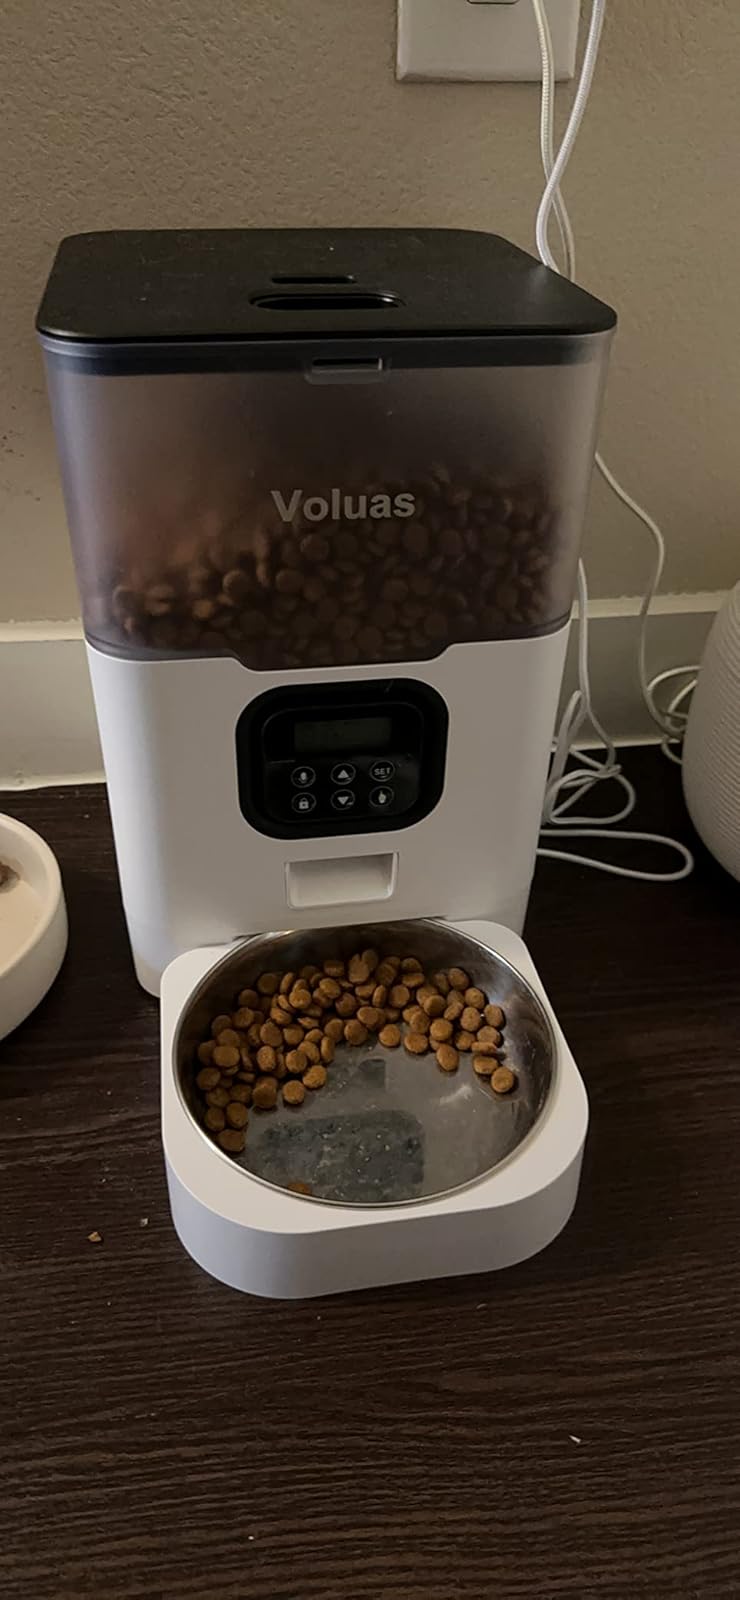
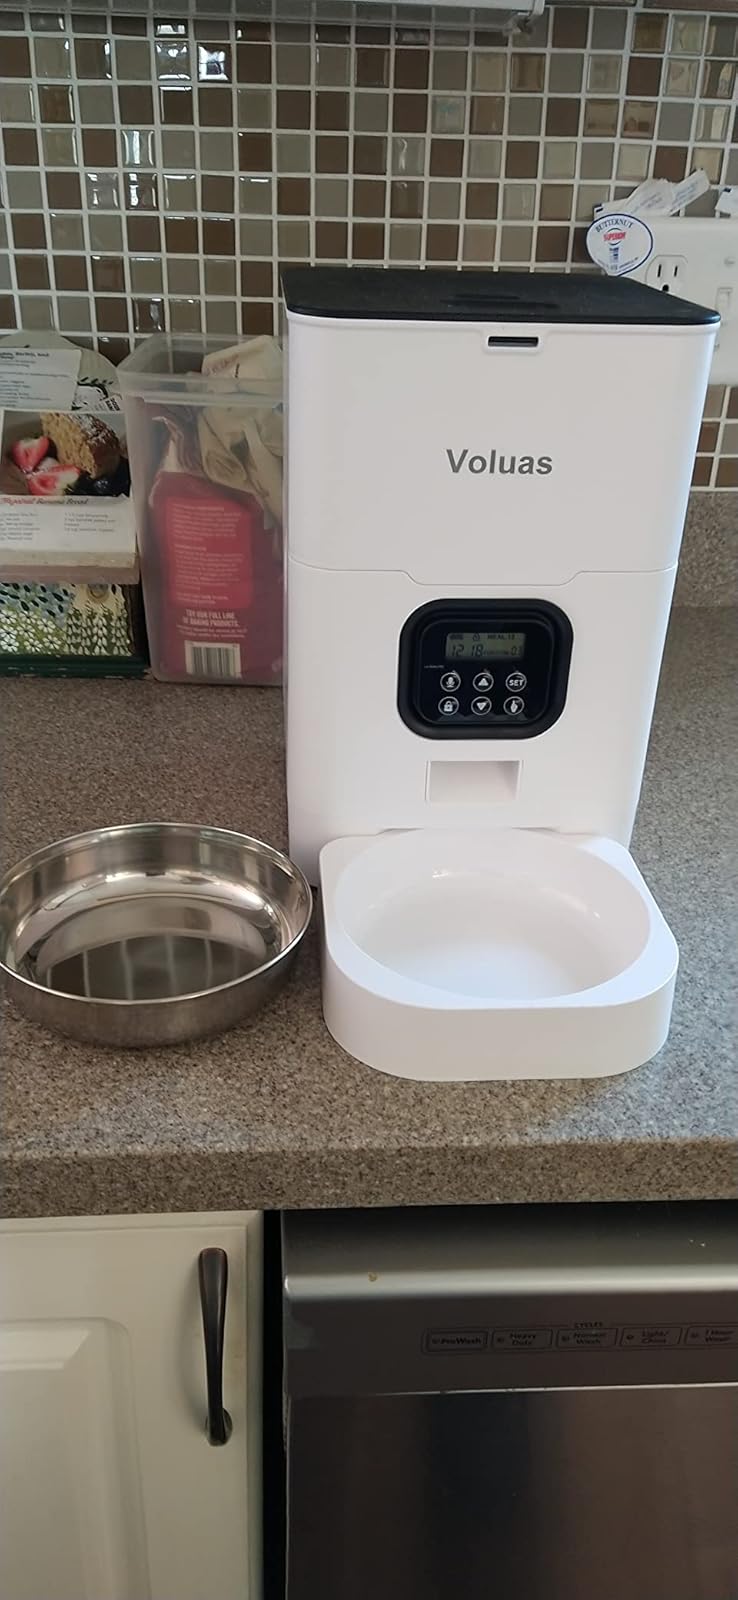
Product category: items_feeder
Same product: no